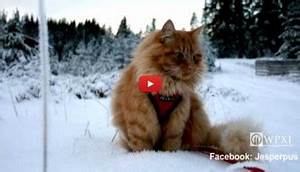
Label: gatto